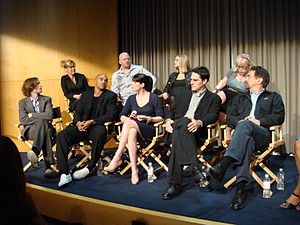
Matthew Gray Gubler
Gubler yderst til venstre, med andre medvirkende fra Criminal Minds.
Matthew Gray Gubler er en amerikansk skuespiller, filminstruktør, kunstner, og tidligere model. Han fik sin debut i filmen The Life Aquatic with Steve Zissou som Praktikant # 1, og er bedst kendt for sin rolle som det unge geni Dr. Spencer Reid i CBS tv-serien Criminal Minds, som han også har instrueret en episode af. Gubler har skabt flere film, der for det meste blev filmet i hans hjemby Las Vegas samt New York City, inden han fik sin eksamen fra New York University. Han har lagt stemme til "Simon" filmene "Alvin og de frække jordegern"